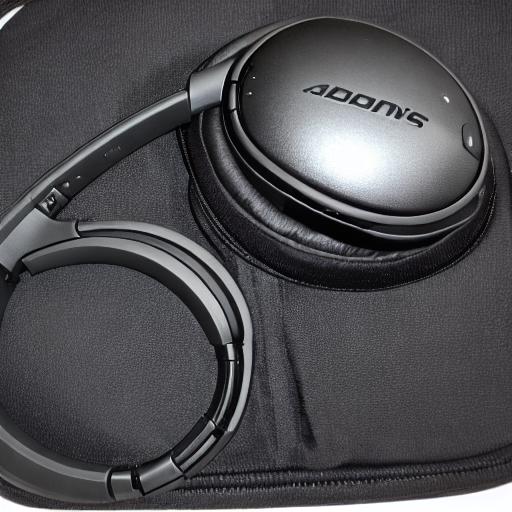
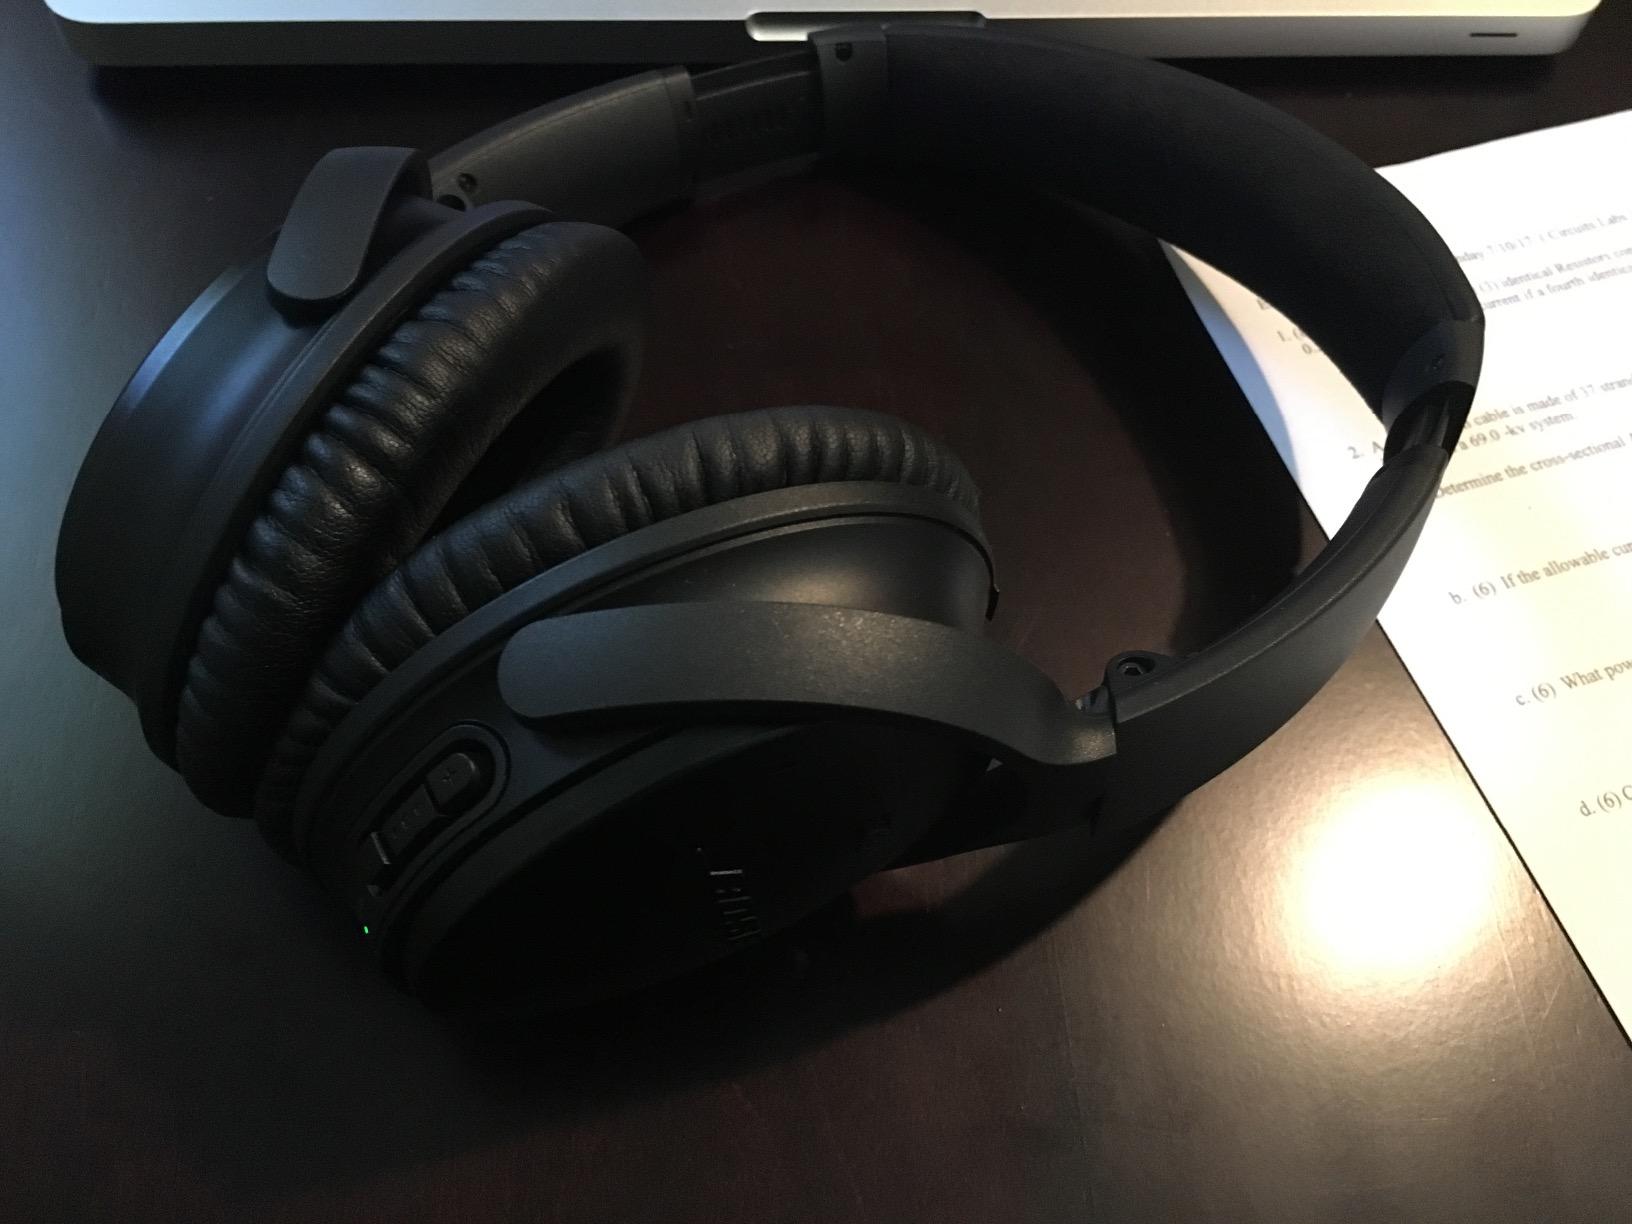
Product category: headphones
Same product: no